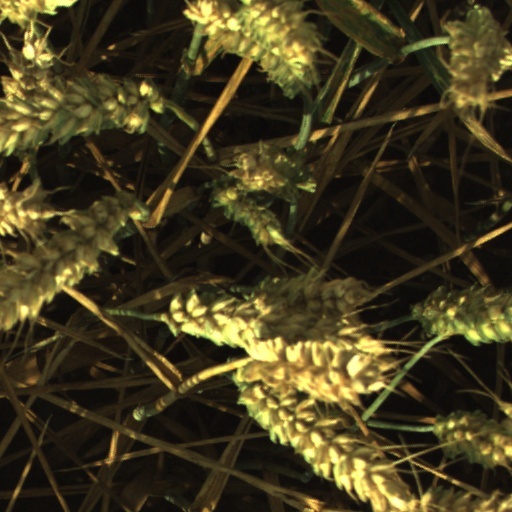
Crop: wheat